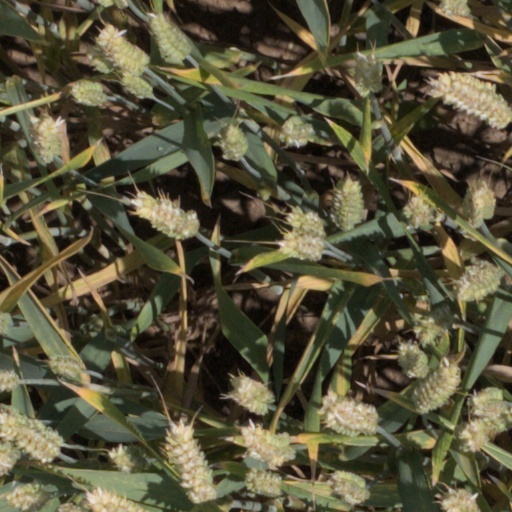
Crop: wheat